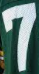
Number: 7